Russian information war against Ukraine

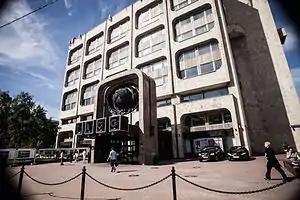
The building of TASS, a Russian state-owned news agency accused of propaganda against Ukraine.

The Russian information war against Ukraine was articulated by the Russian government as part of the Gerasimov doctrine. They believed that Western governments were instigating color revolutions in former Soviet states which posed a threat to Russia.